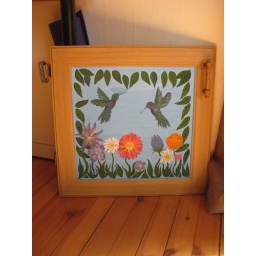
Starting to paint the cabinet doors in the kitchen to make things more &amp;quot;homey&amp;quot;